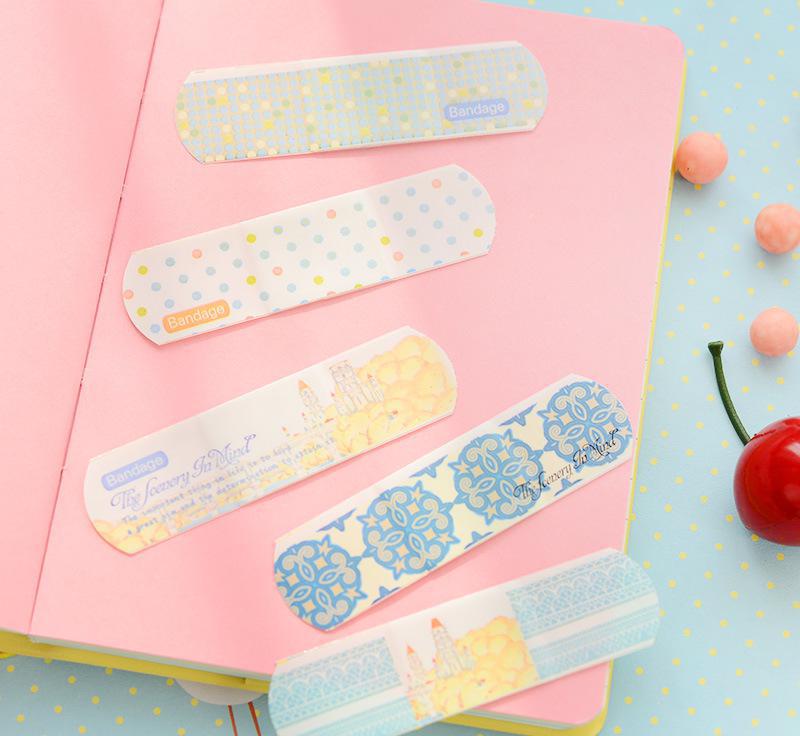
Label: trash